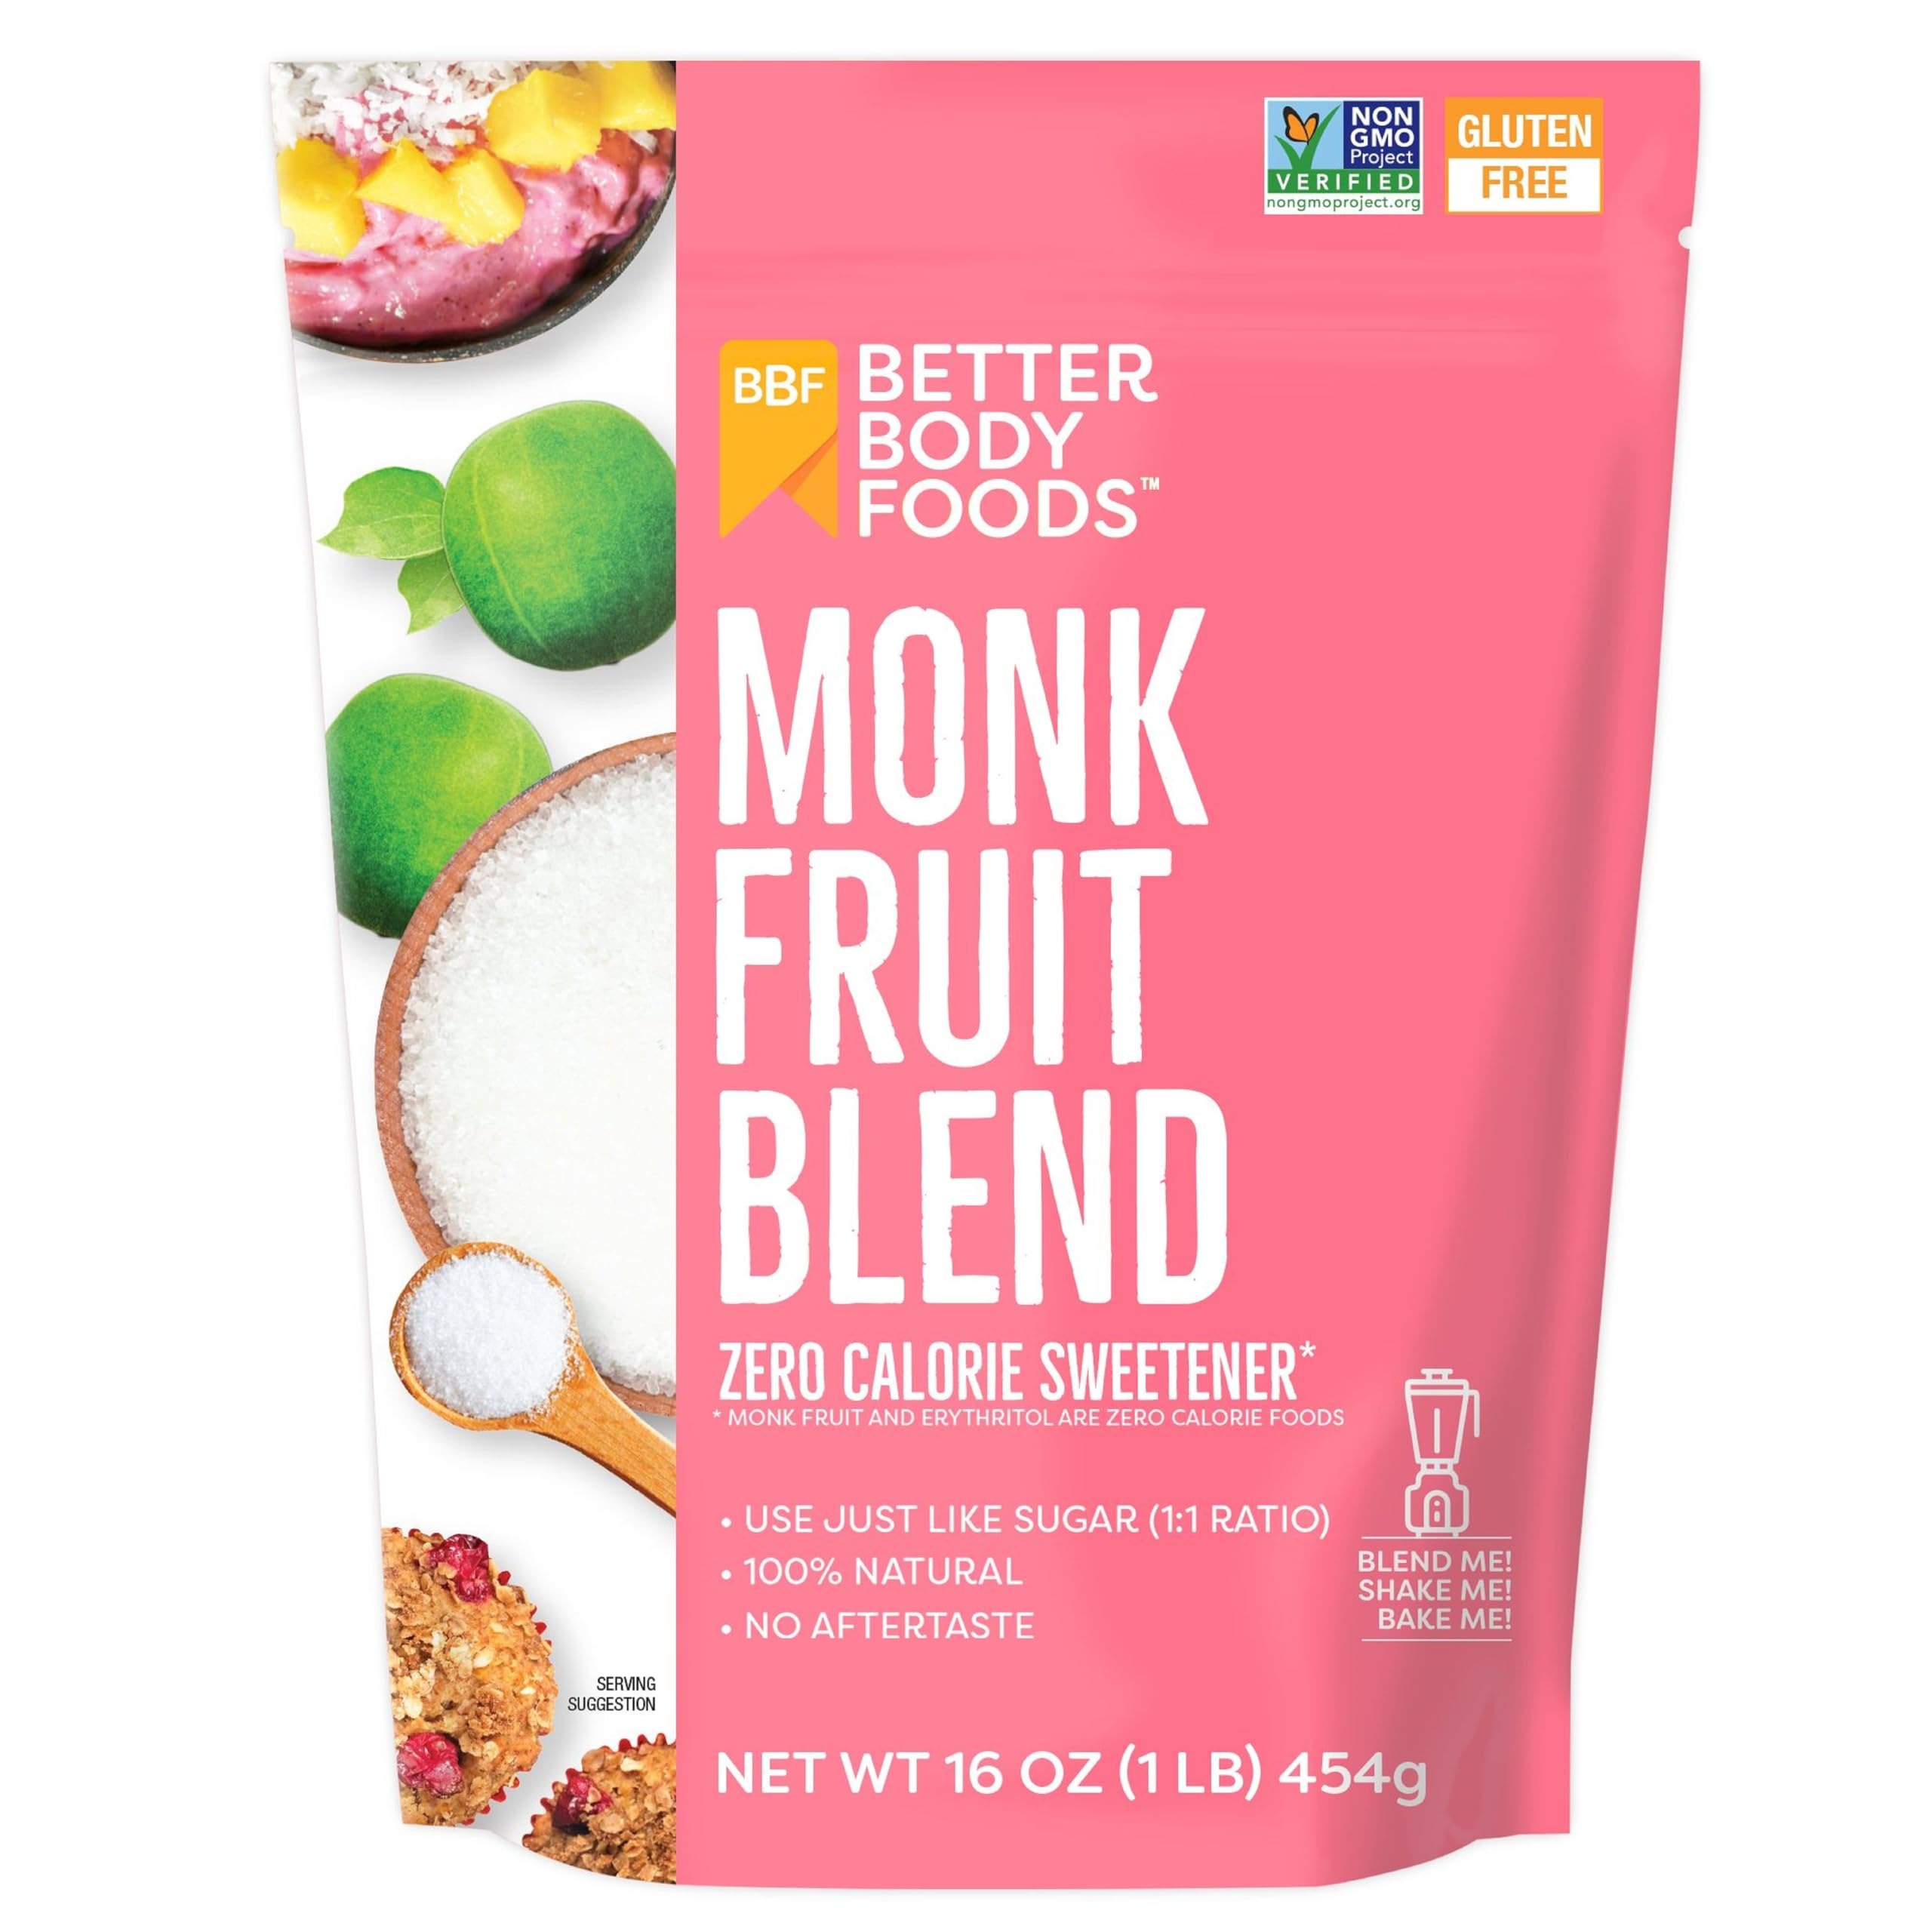
Item Name: BetterBody Foods Monk Fruit Sweetener Blend, Raw Cane Sugar Substitute, Zero Calorie, Keto Diet Friendly, Zero Net Carbs, Zero Glycemic, Baking, Extract, Sugar Replacement, 1lb, 16 oz
Bullet Point 1: SUGAR SUBSTITUTE: This low-glycemic Monk Fruit Sweetener Blend is the perfect way to add sweet flavor to any recipe or beverage. Best of all, this sweetener is preservative-free.
Bullet Point 2: SWEET WITHOUT THE GUILT: This alternative contains a mix of erythritol and monk fruit that imitates the sweetness of sugar but contains zero calories, so you won't be cheating on your diet.
Bullet Point 3: USE JUST LIKE SUGAR: Our Monk Fruit Sweetener Blend is the perfect ingredient to add to your pantry. Use it just like sugar (1:1 ratio) in your favorite baking recipes, smoothie mixes, and more.
Bullet Point 4: CLEAN INGREDIENTS: We designed this tasty substitute to be gluten-free and non-GMO. In addition, it is low-glycemic, so it won't spike your blood sugar levels or result in an energy crash.
Bullet Point 5: BETTERBODY FOODS: We are committed to providing you with better food choices because we believe that the journey to a better life starts with better food.
Value: 16.0
Unit: Ounce

Price: 10.285